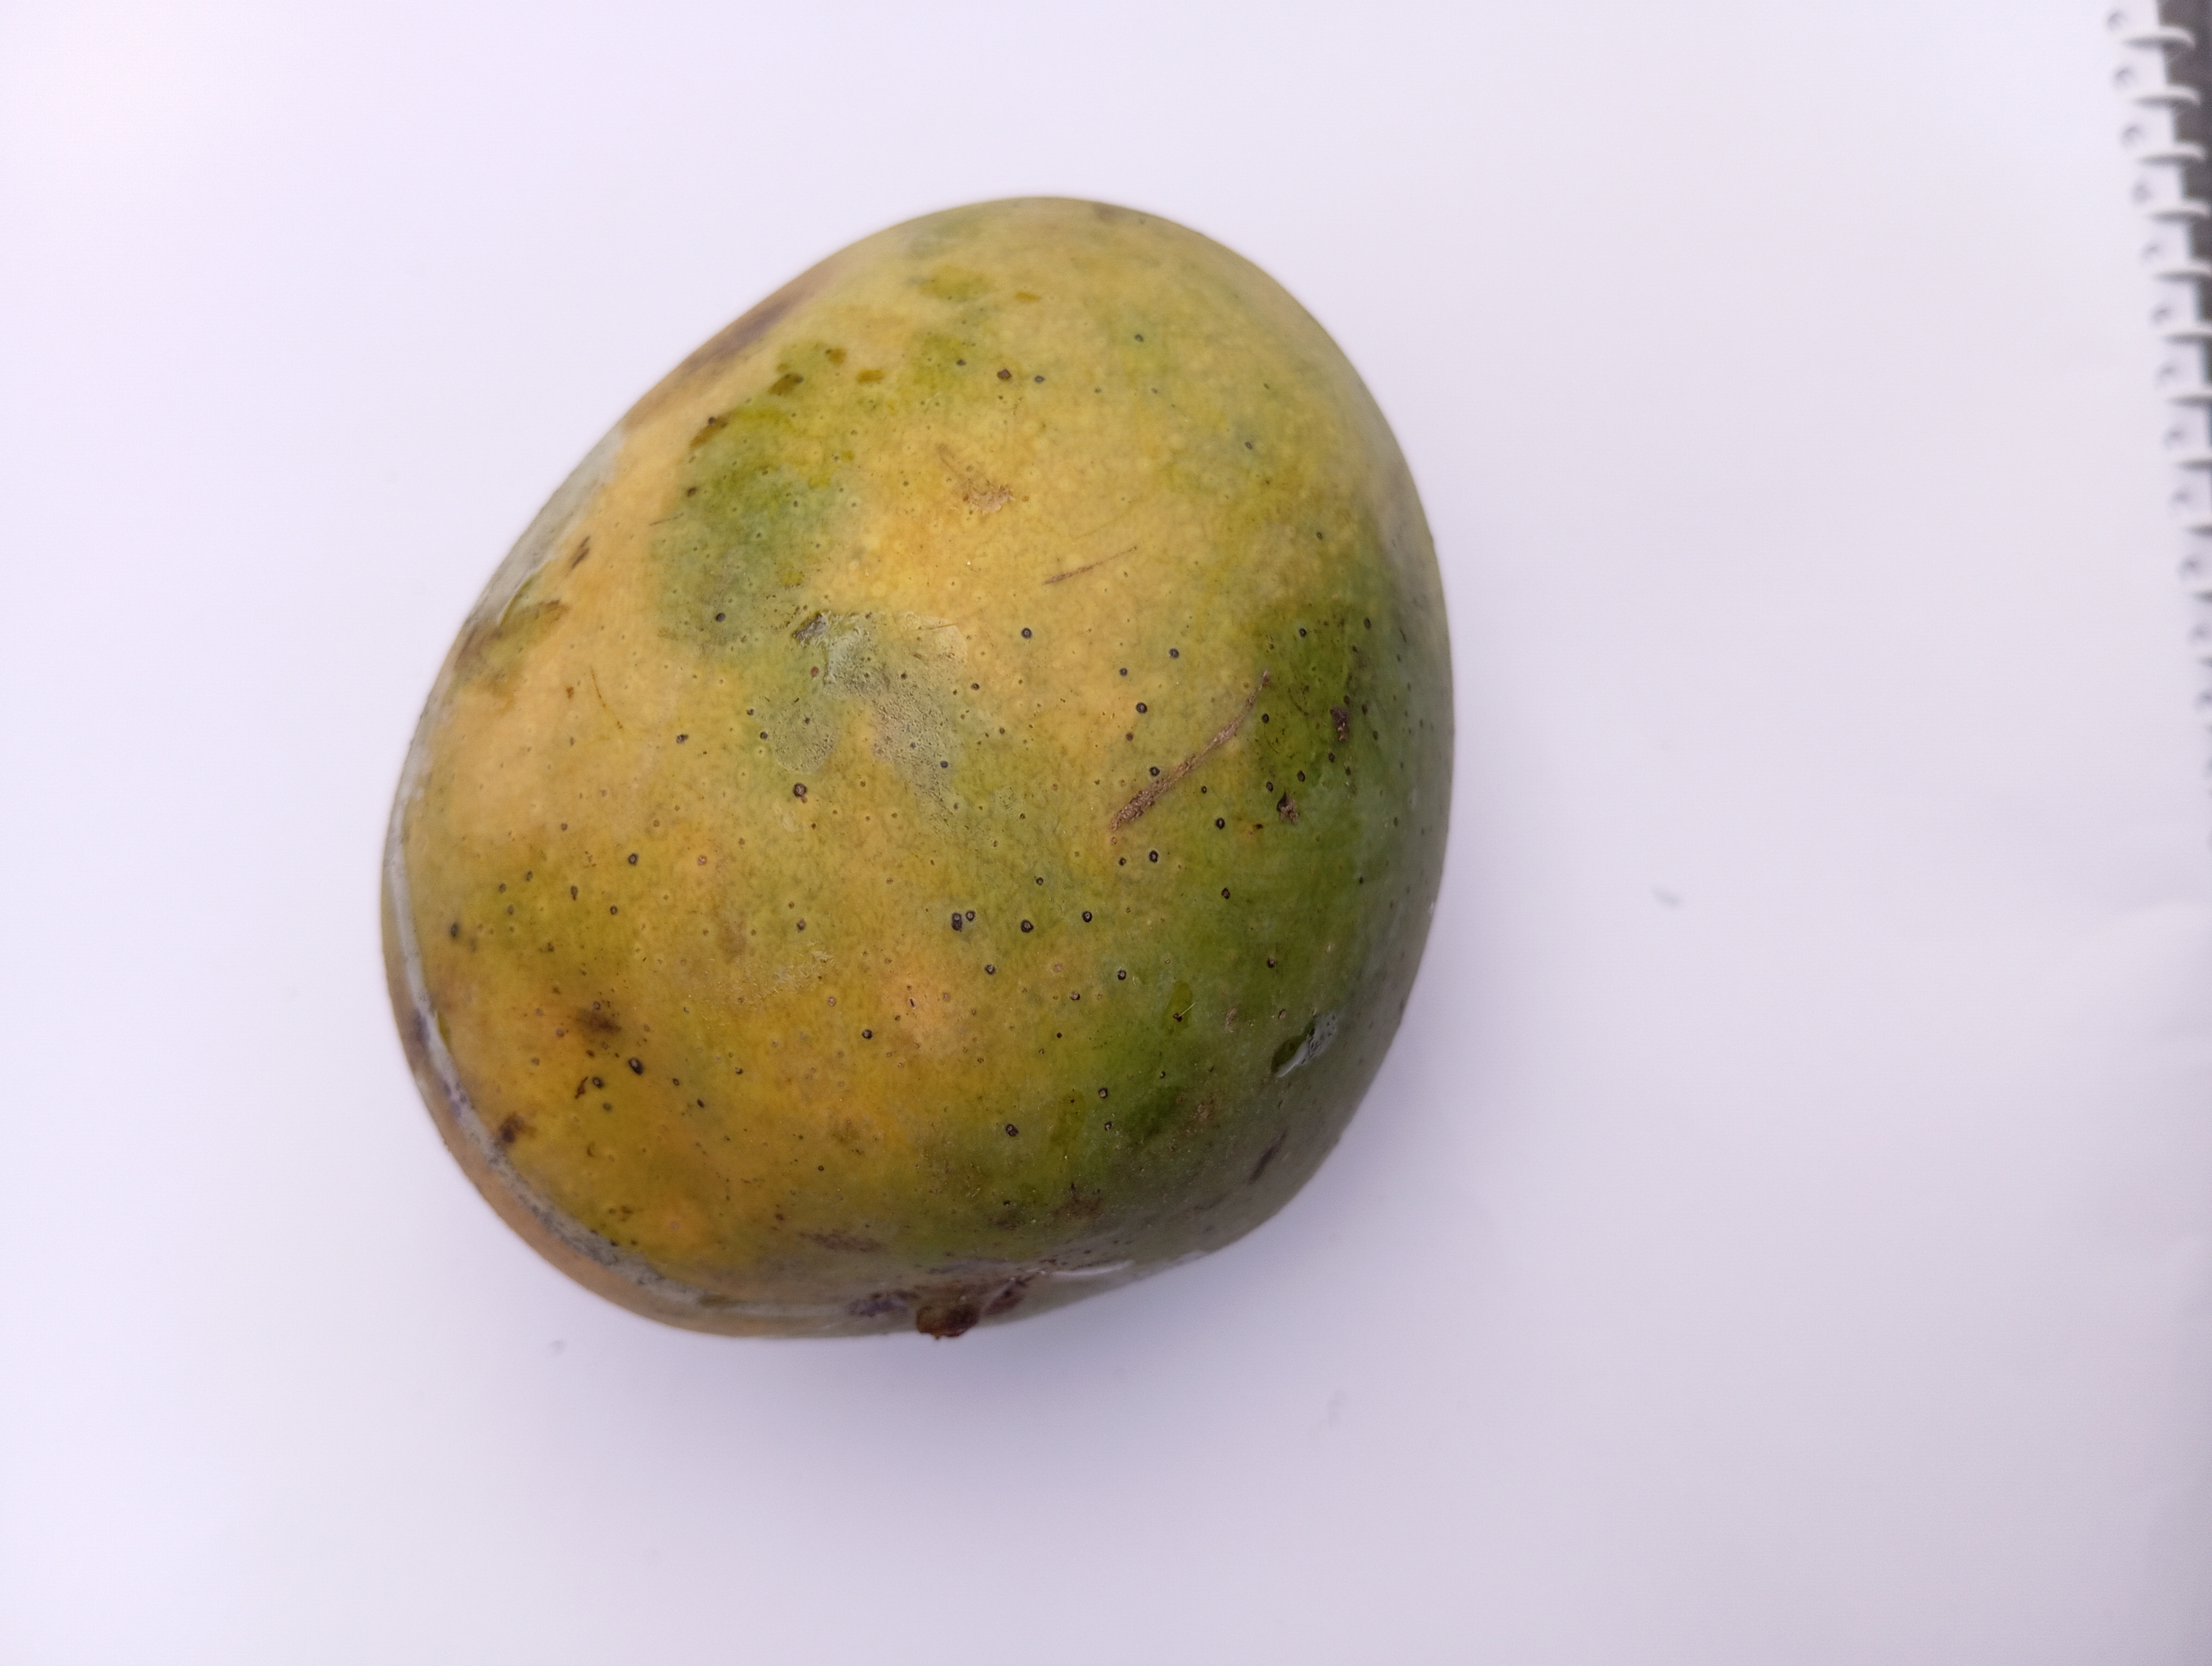
Mango variety: Himsagar